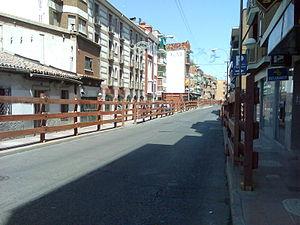
San Sebastián de los Reyes est une commune espagnole de la Communauté de Madrid située à 18 kilomètres au nord de la capitale espagnole, Madrid. La superficie de la commune est de 59,62 km² et elle comptait au 1ᵉʳ janvier 2014, 83 329 habitants. La ville est connue communément sous le nom de "Sanse", et elle est surnommée "La petite Pampelune" en raison de ses encierros.